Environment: real
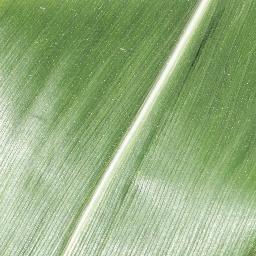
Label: healthy